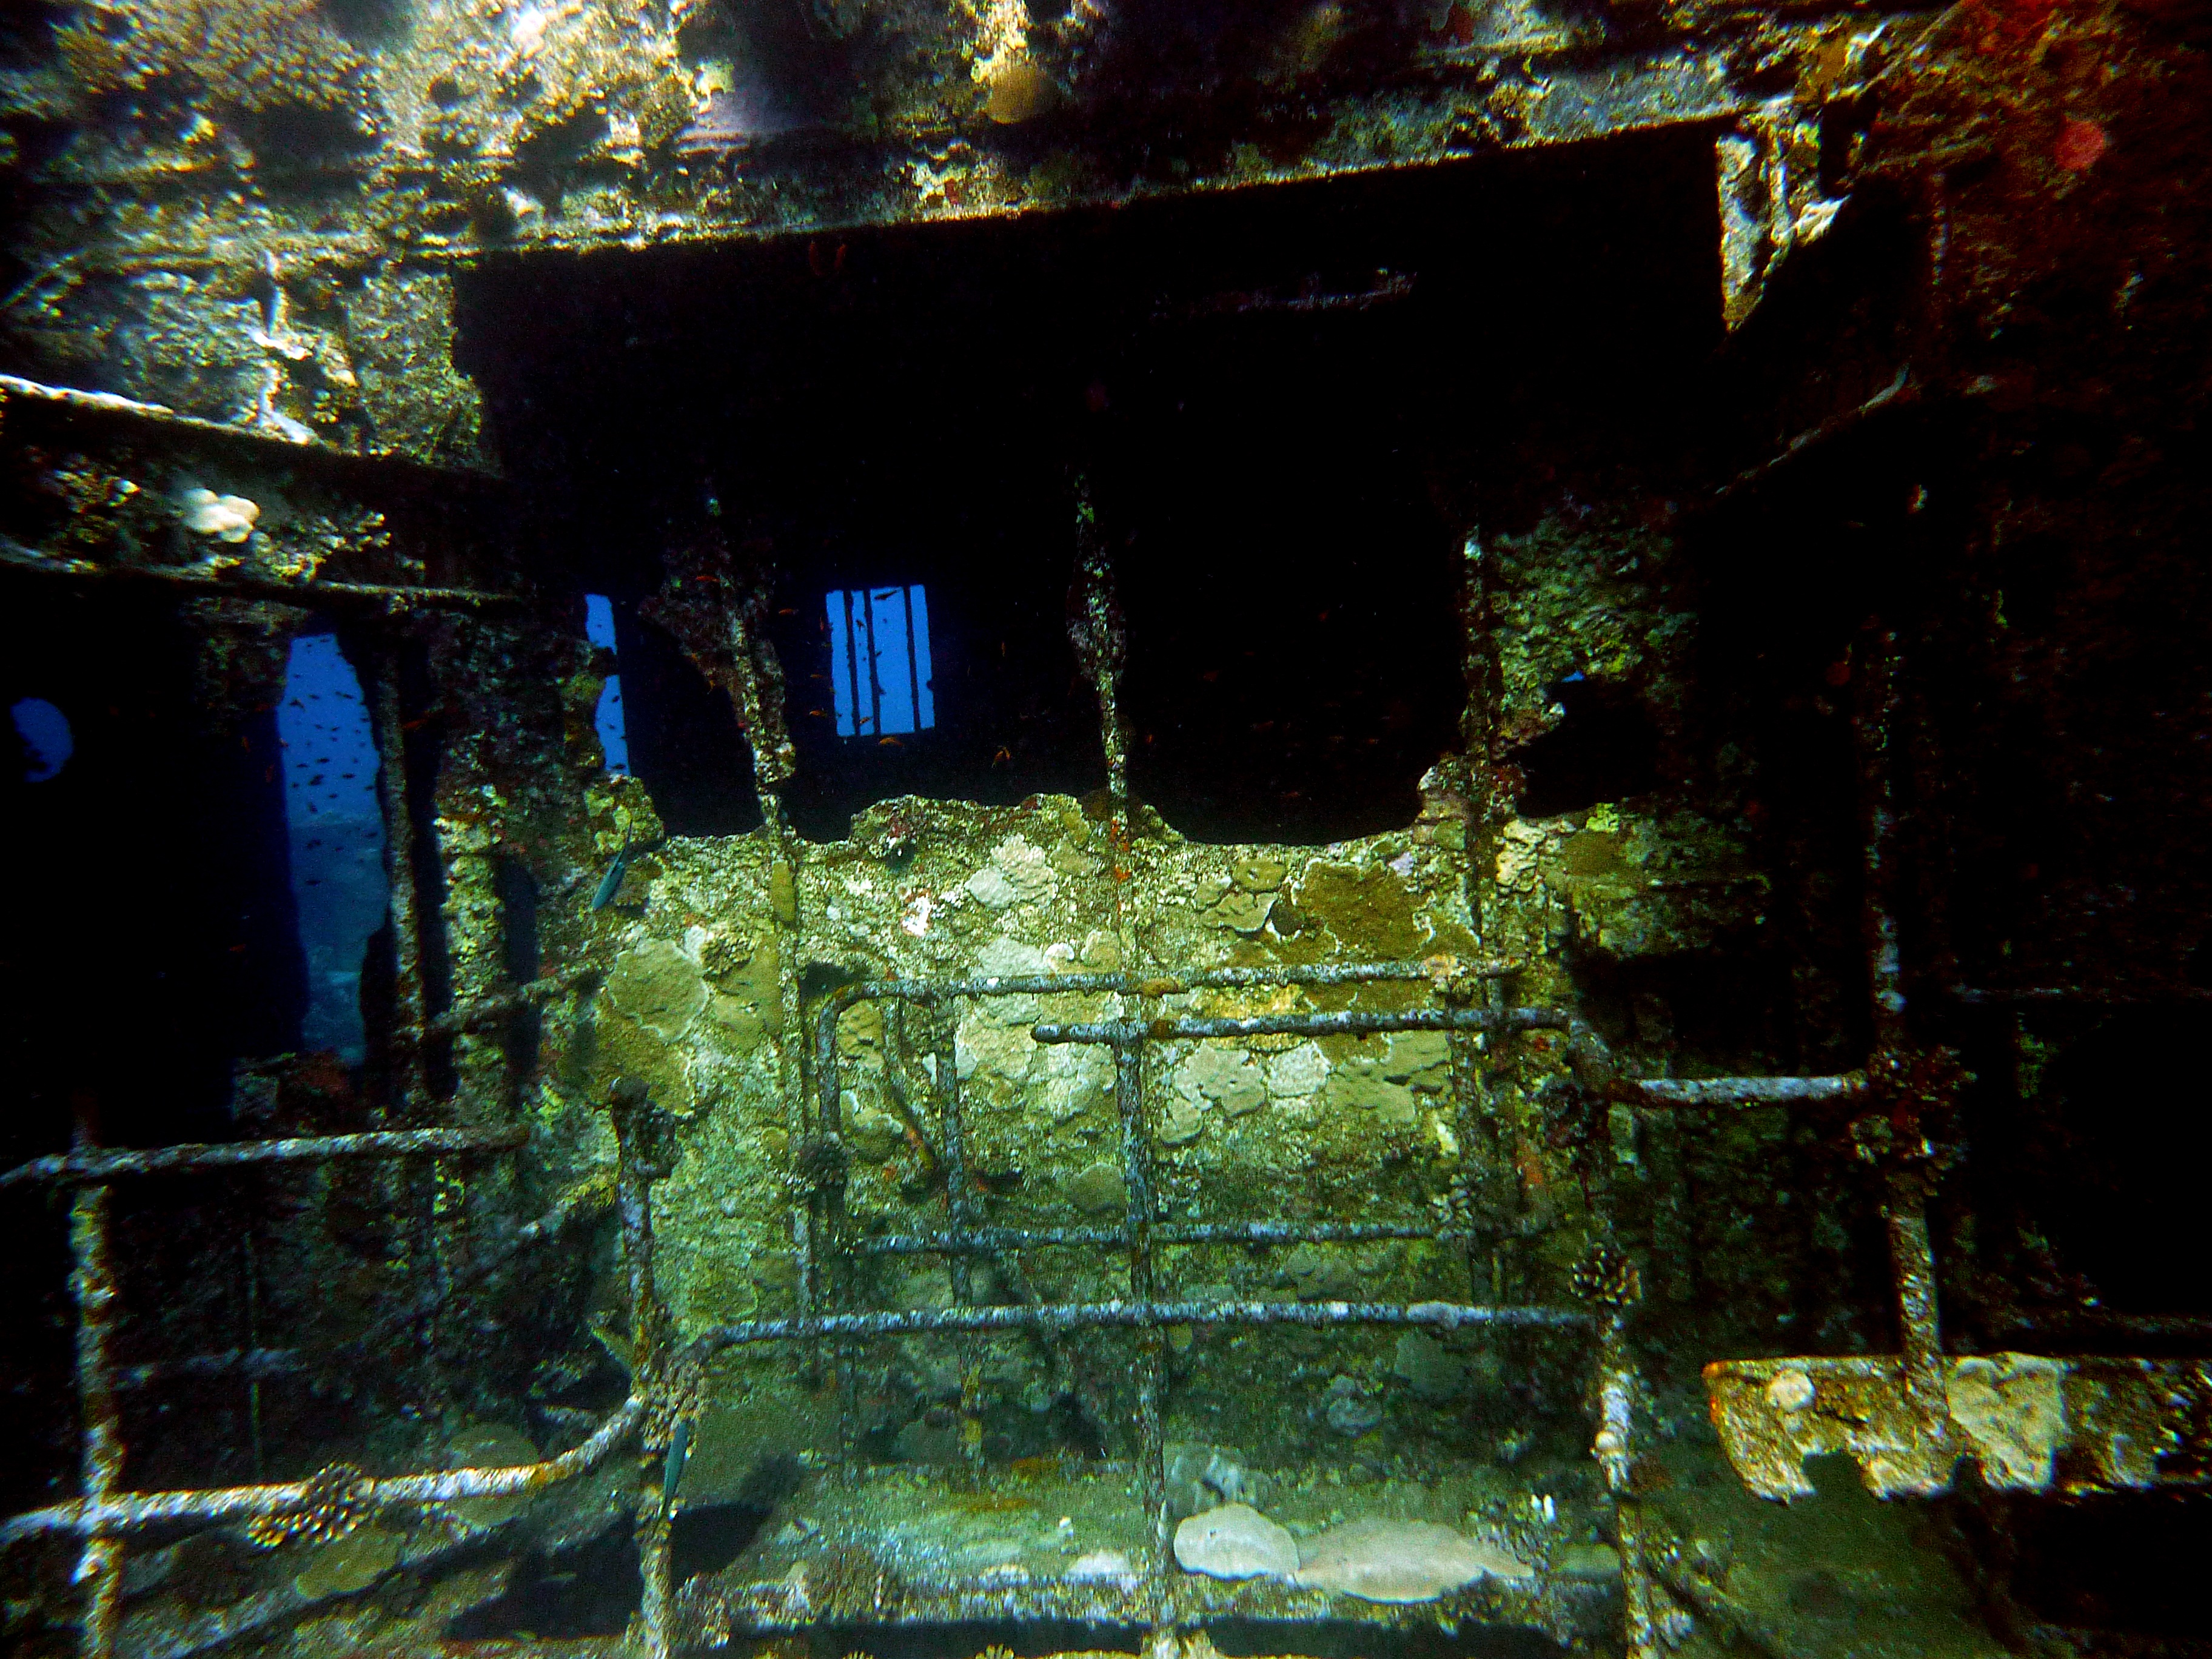
sea, water, light, night, ship, mystical, diving, underwater, reflection, darkness, shrine, accident, wreck, setting, scrap, red sea, misfortune